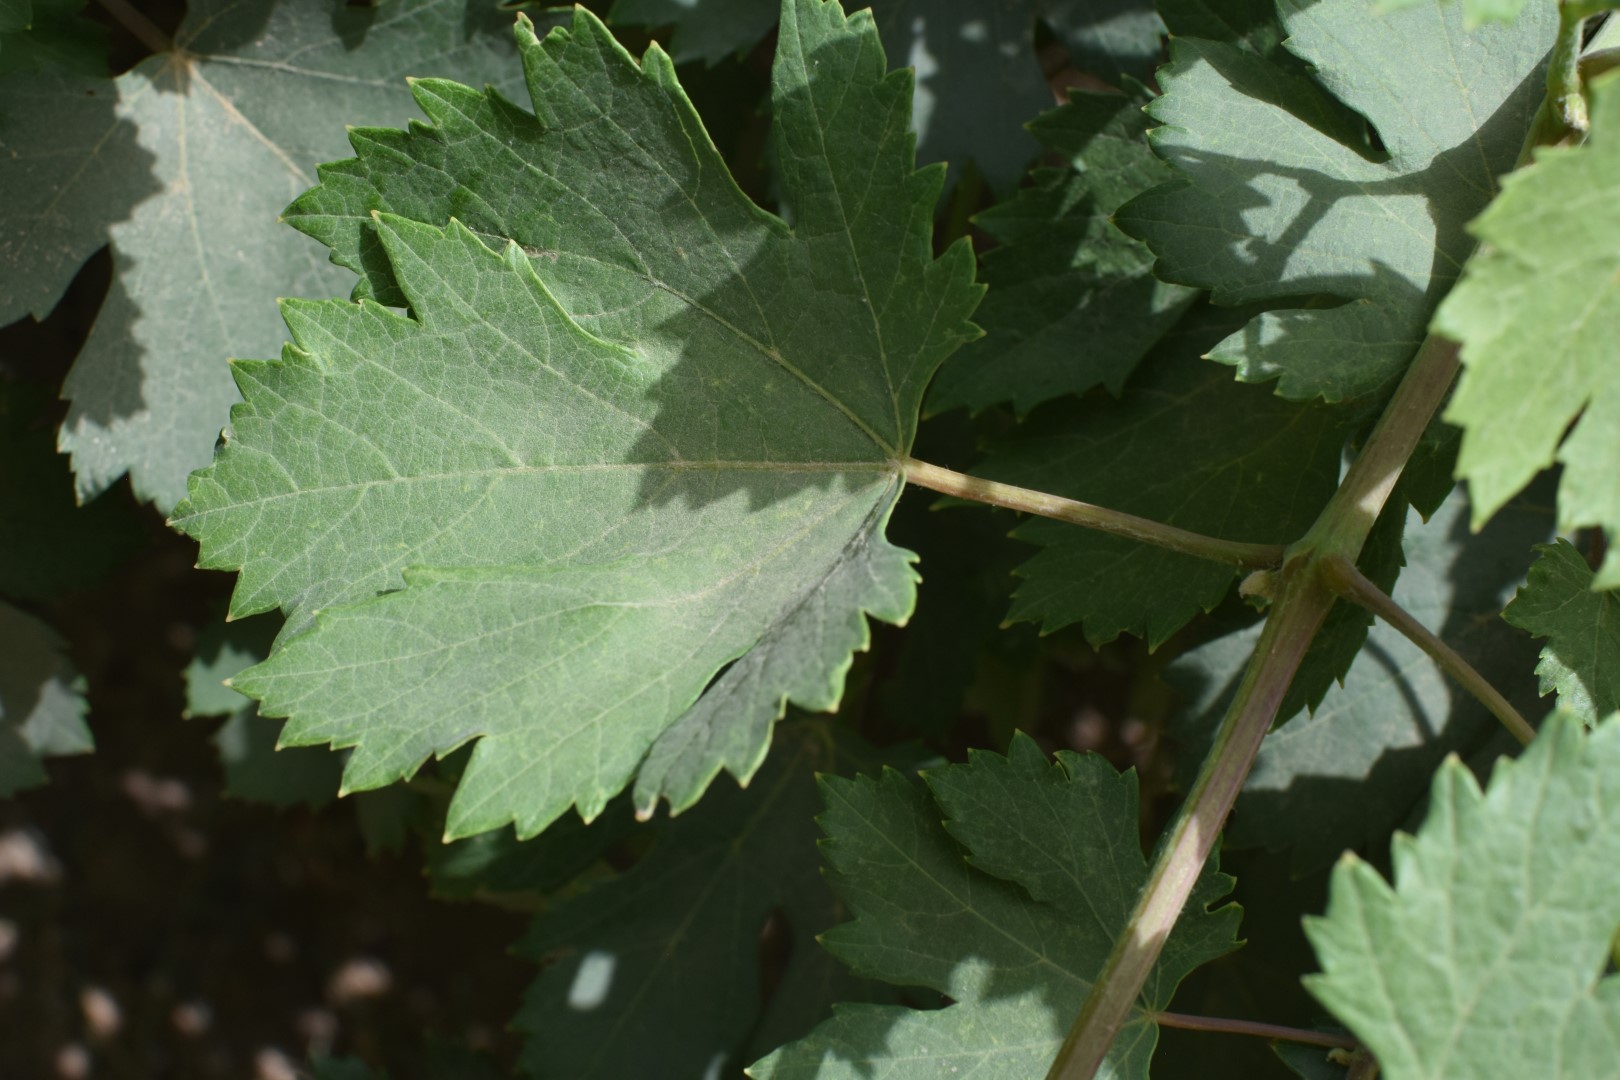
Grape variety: Riasi